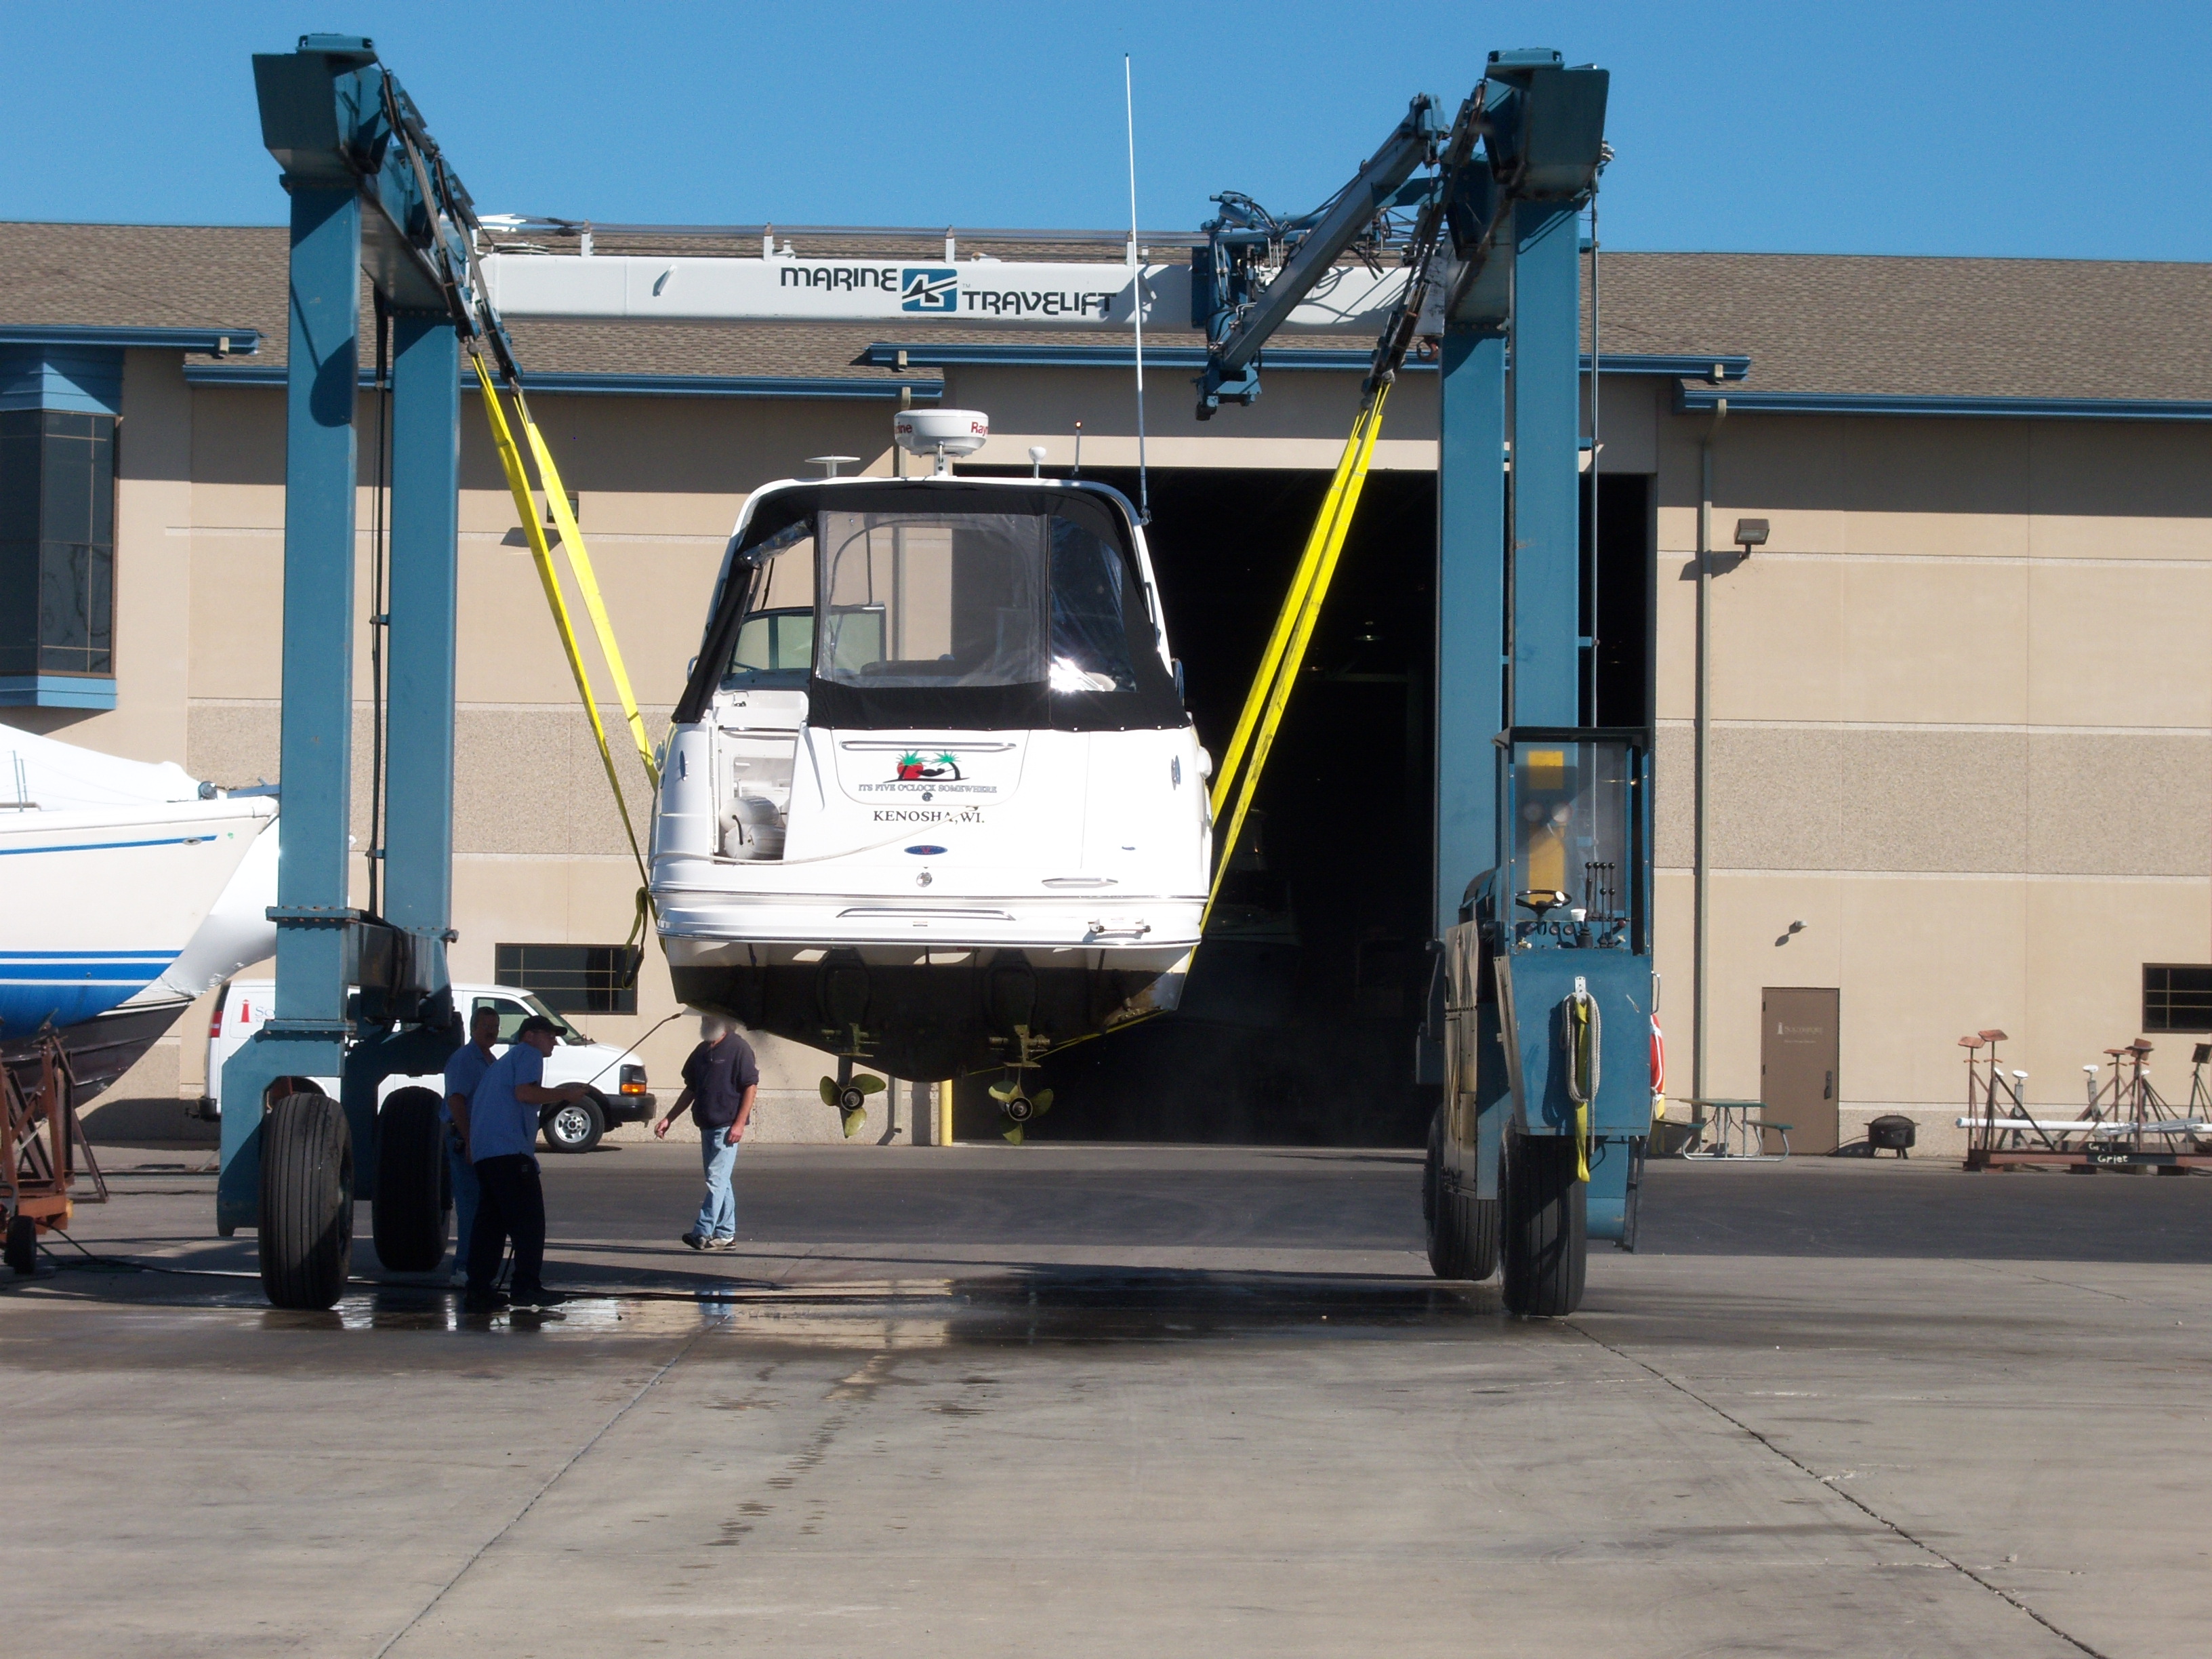
asphalt, transport, vehicle, aviation, wisconsin, kenoshacounty, kenosha